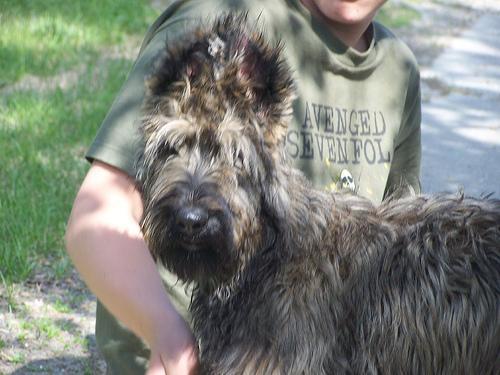
briard